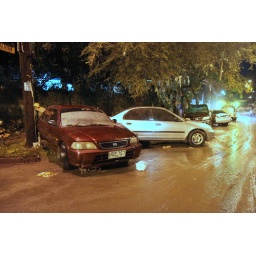
cars submerged in water the night before